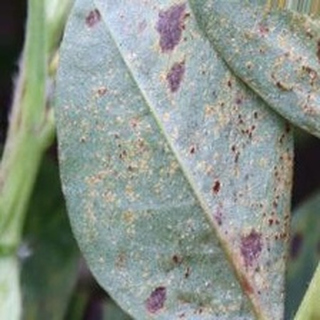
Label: groundnut_rust